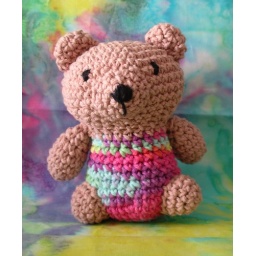
This cute little bear thinks he is living in the 60's!